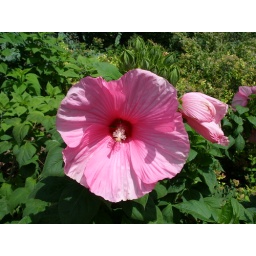
a dinner plate size hybiscus flower that sue fell in love with came in pink and a deep red